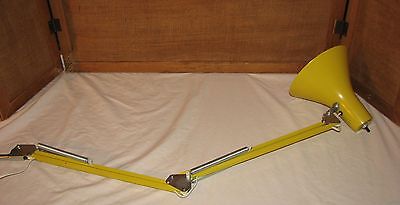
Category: lamp